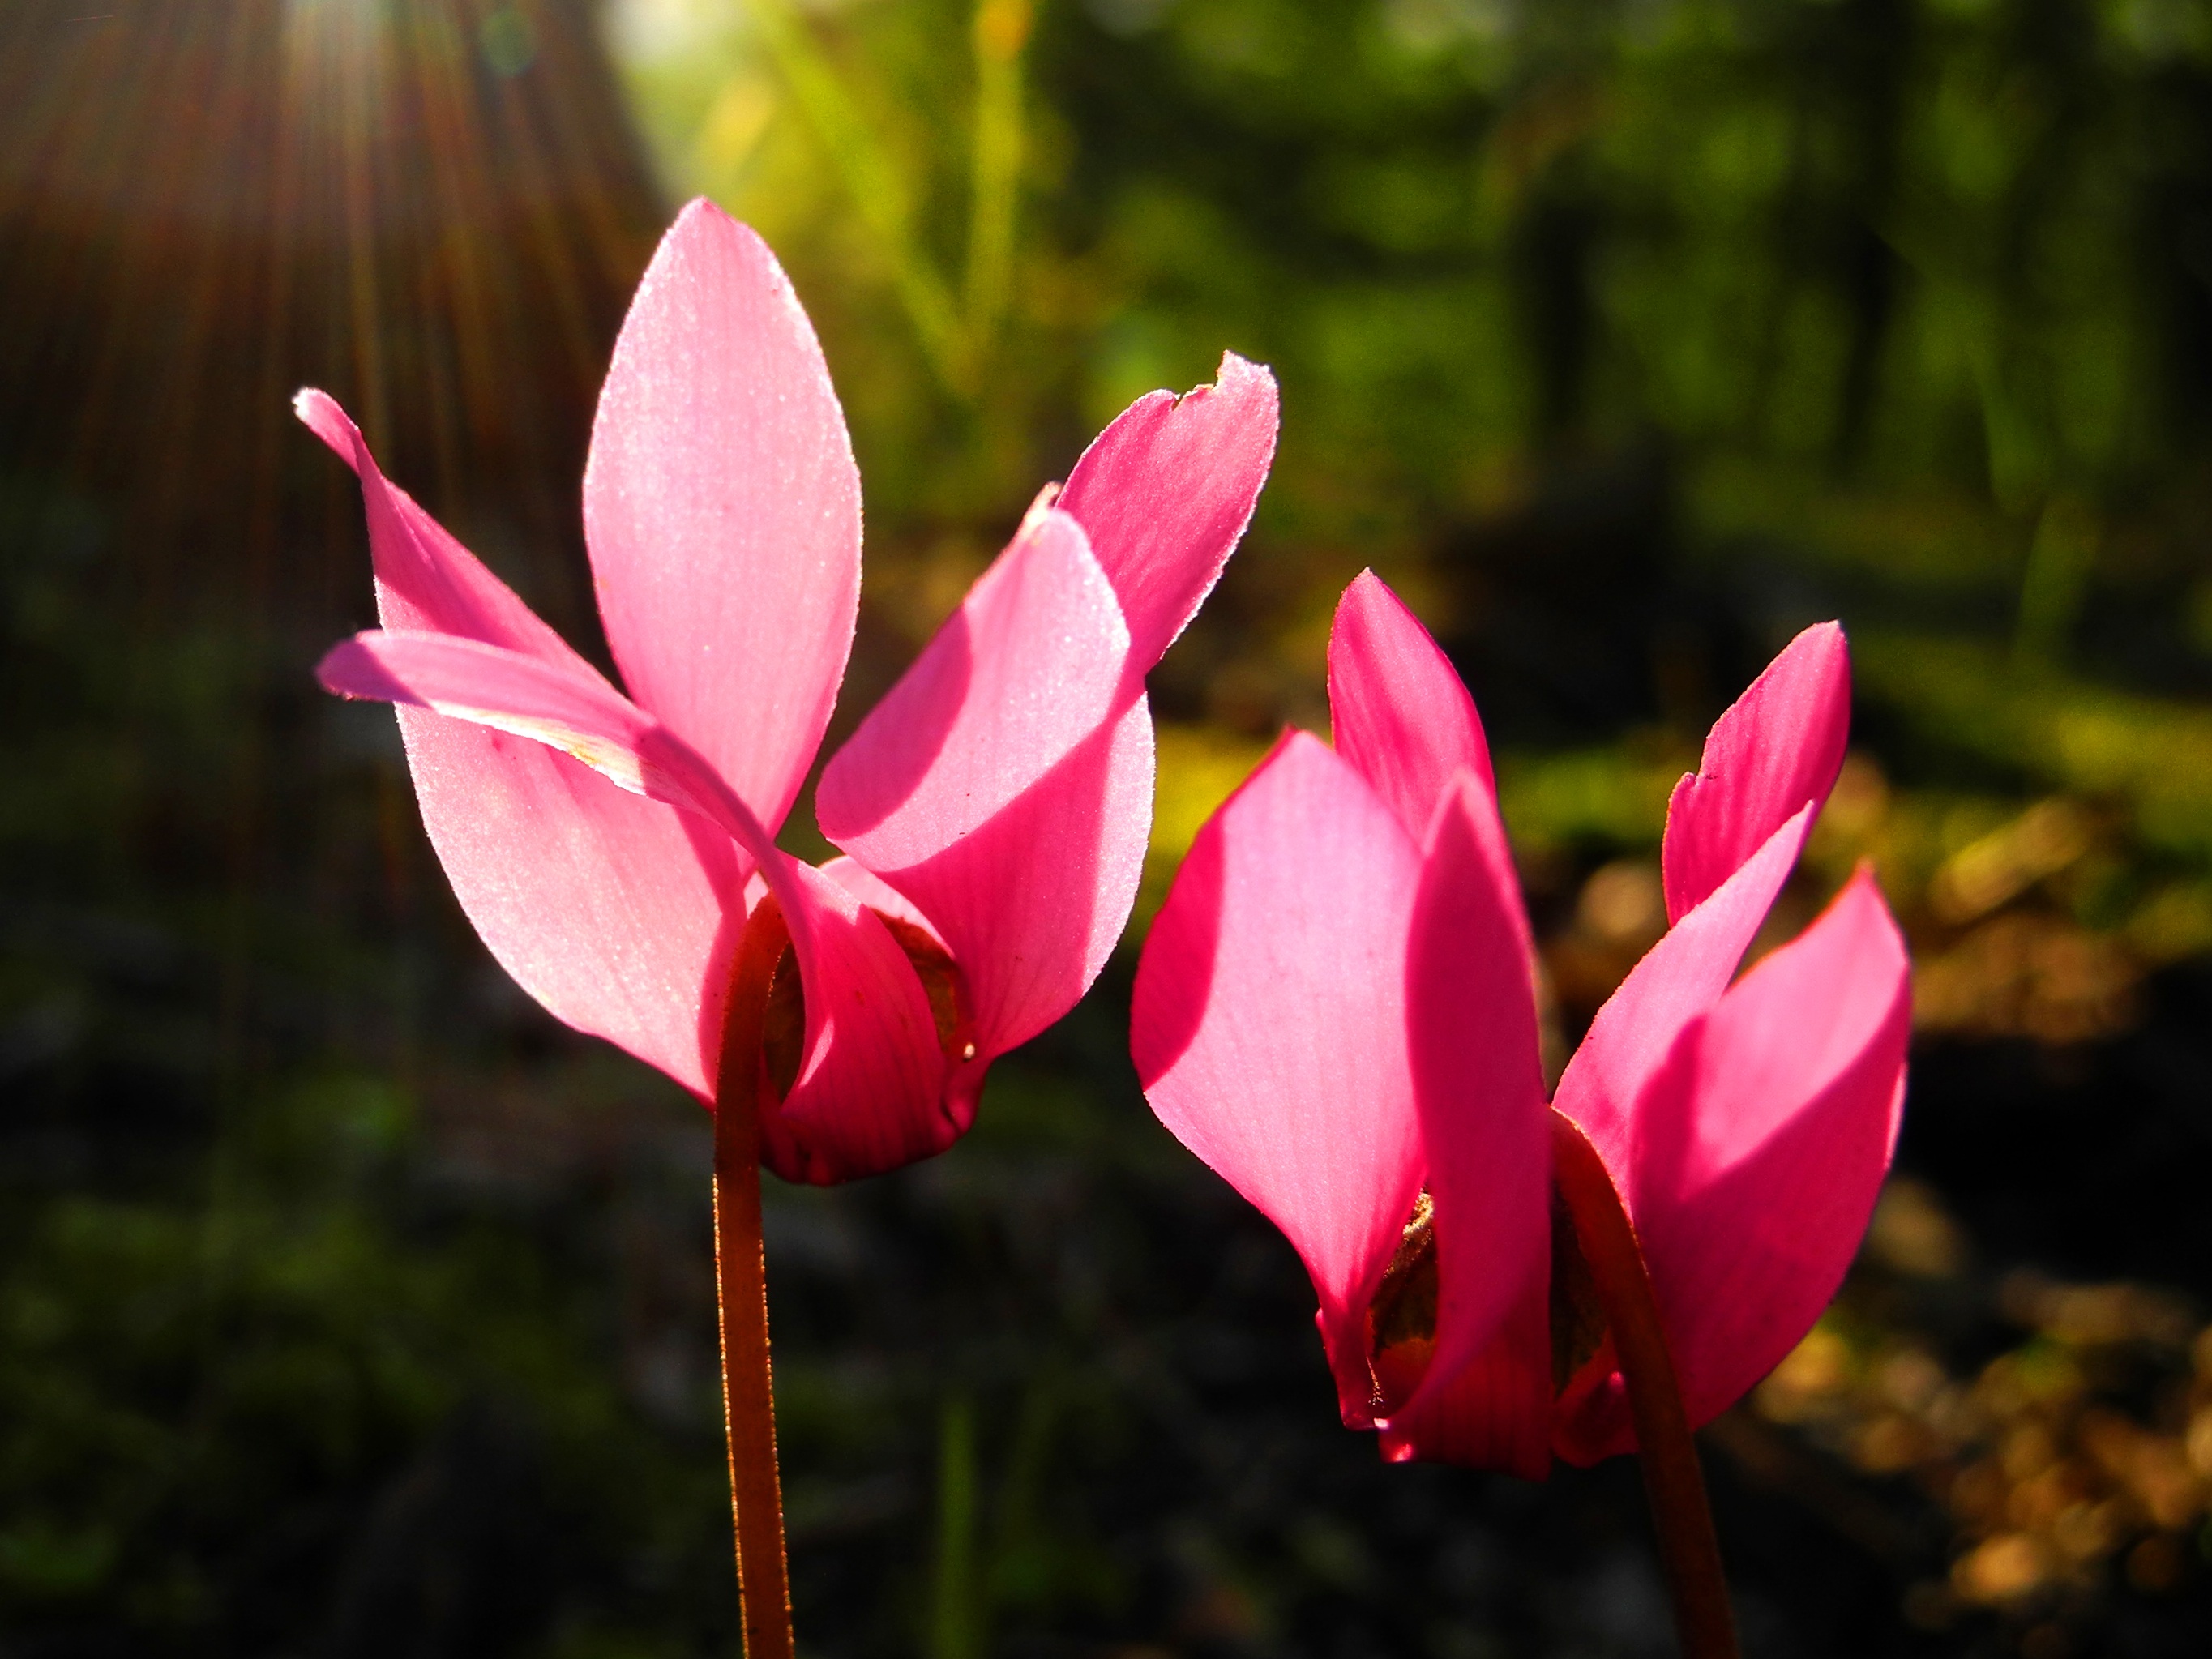
blossom, plant, flower, petal, red, botany, pink, flora, orchid, purple flowers, cyclamen, macro photography, flowering plant, land plant